Pretty Face

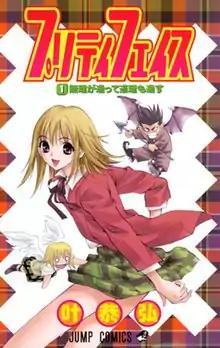
First volume cover

is a Japanese manga series written and illustrated by Yasuhiro Kano. It was serialized in Shueisha's manga magazine "Weekly Shōnen Jump" from May 2002 to June 2003, with its chapters collected in six volumes. The story revolves around a high school boy who suffers an accident and having his face reconstructed in the form of his crush, attempts to impersonate a girl whom his crush mistakes for her twin sister. In North America, the manga was licensed for English release by Viz Media.